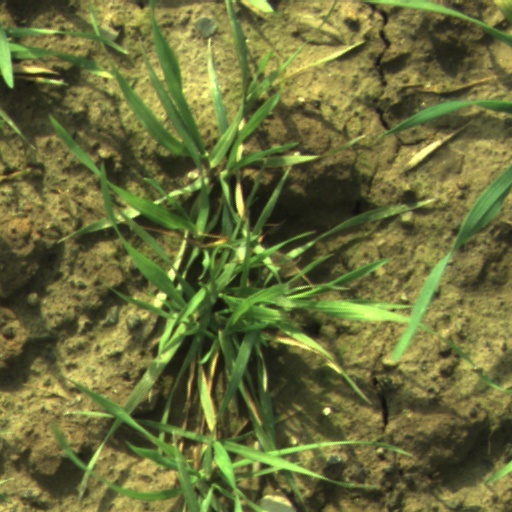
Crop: wheat